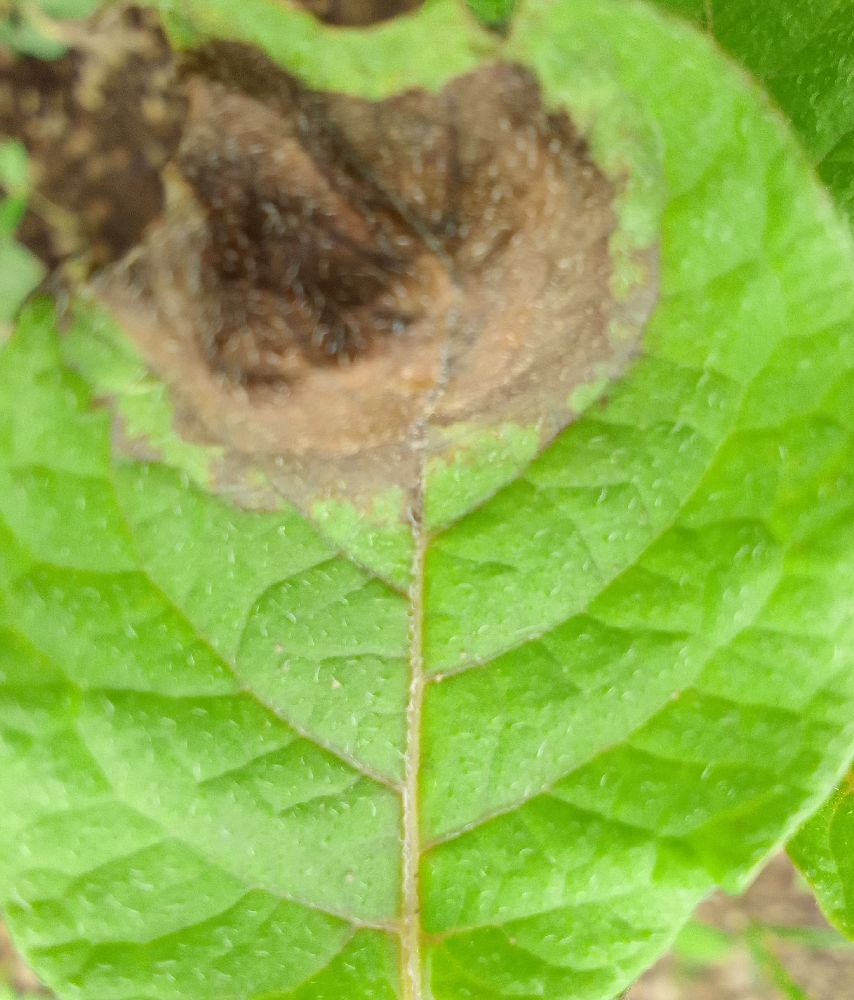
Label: Late blight